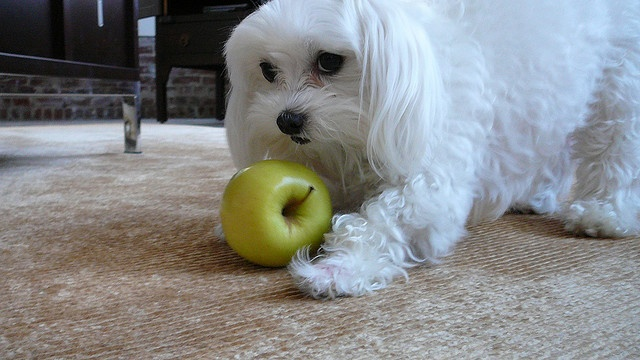
A white dog playing with a bright green apple.
A furry dog playing with a green apple on the carpet.
there is a white dog playing with a green apple
A white dog plays with a green apple on the floor.
A dog on the floor with an apple